Jimmy Perry

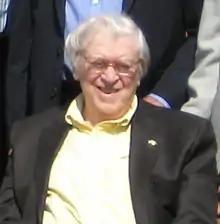
Perry in 2011

James Perry (20 September 1923 – 23 October 2016) was an English scriptwriter and actor. He devised and co-wrote the BBC sitcoms "Dad's Army" (1968–1977), "It Ain't Half Hot Mum" (1974–1981), "Hi-de-Hi!" (1980–1988) and "You Rang, M'Lord?" (1988–1993), all with David Croft. Perry co-wrote the theme tune of "Dad's Army", "Who Do You Think You Are Kidding, Mr. Hitler?" along with Derek Taverner, for which Perry received an Ivor Novello Award from the British Academy of Songwriters, Composers and Authors in 1971.